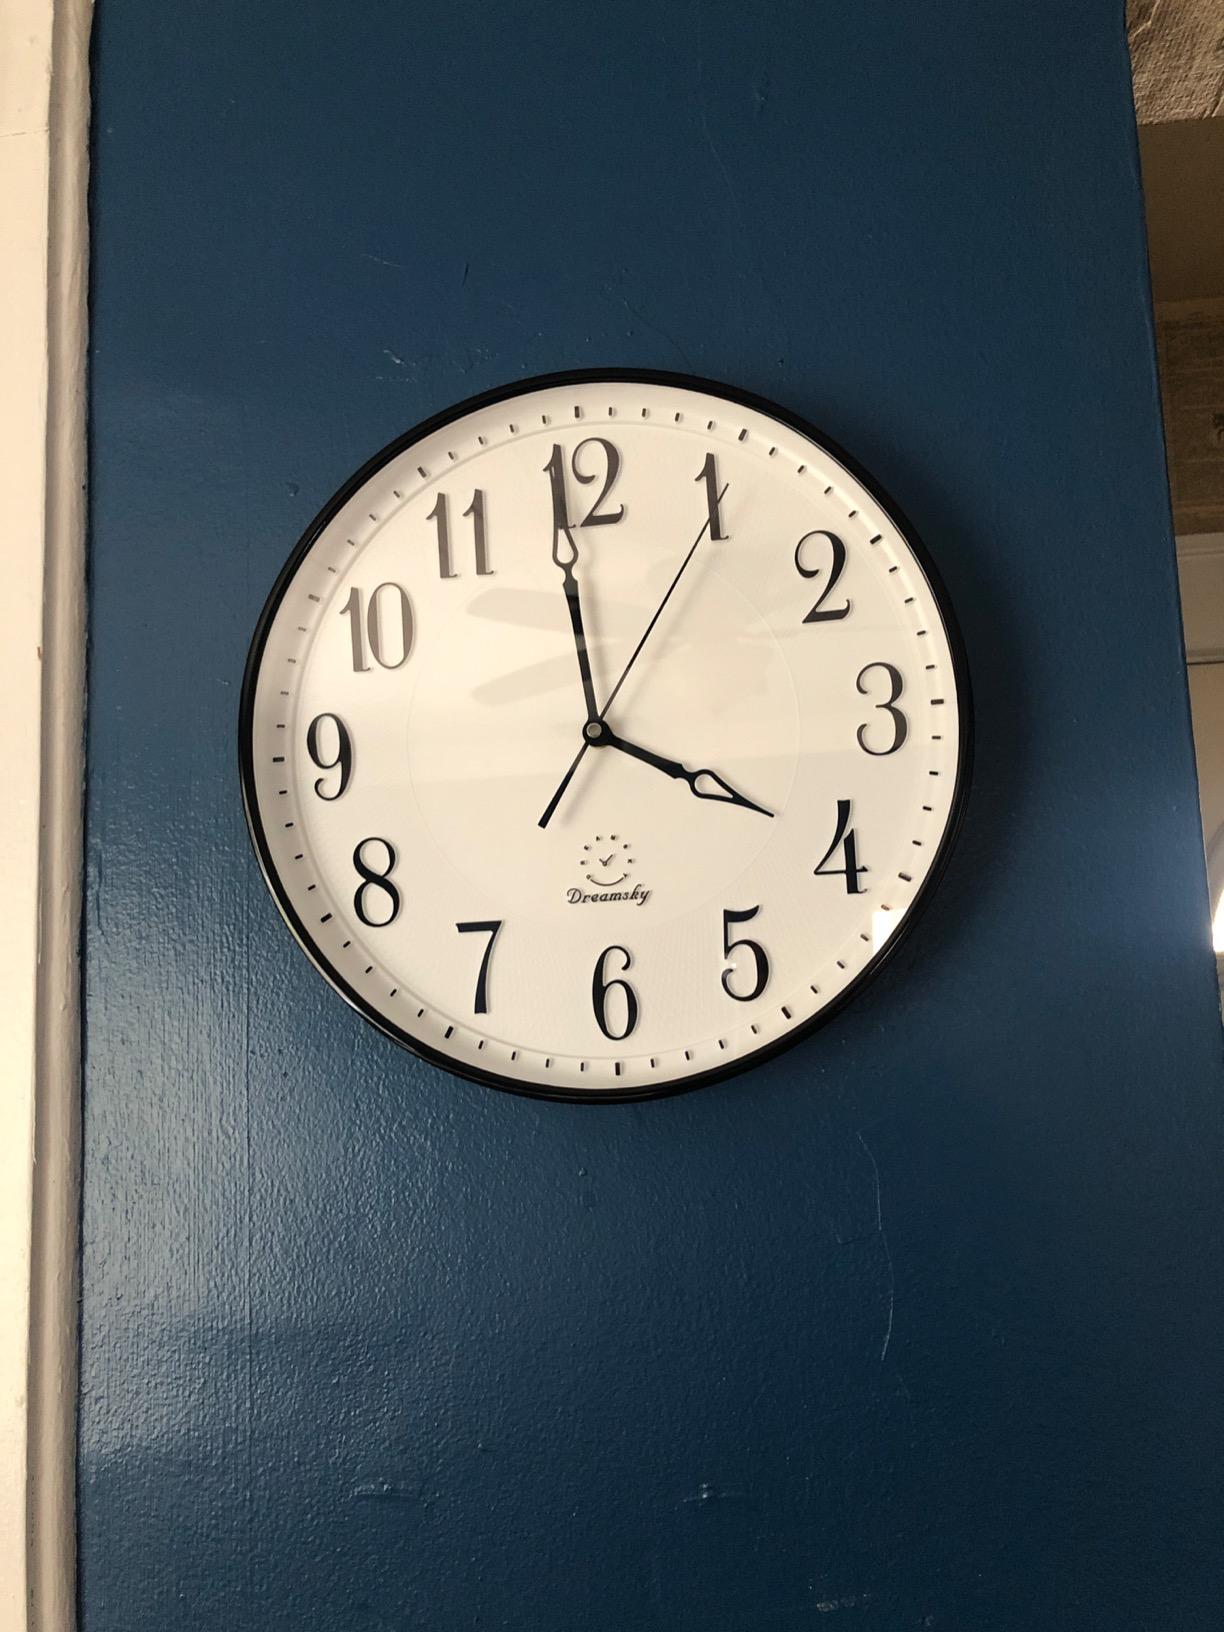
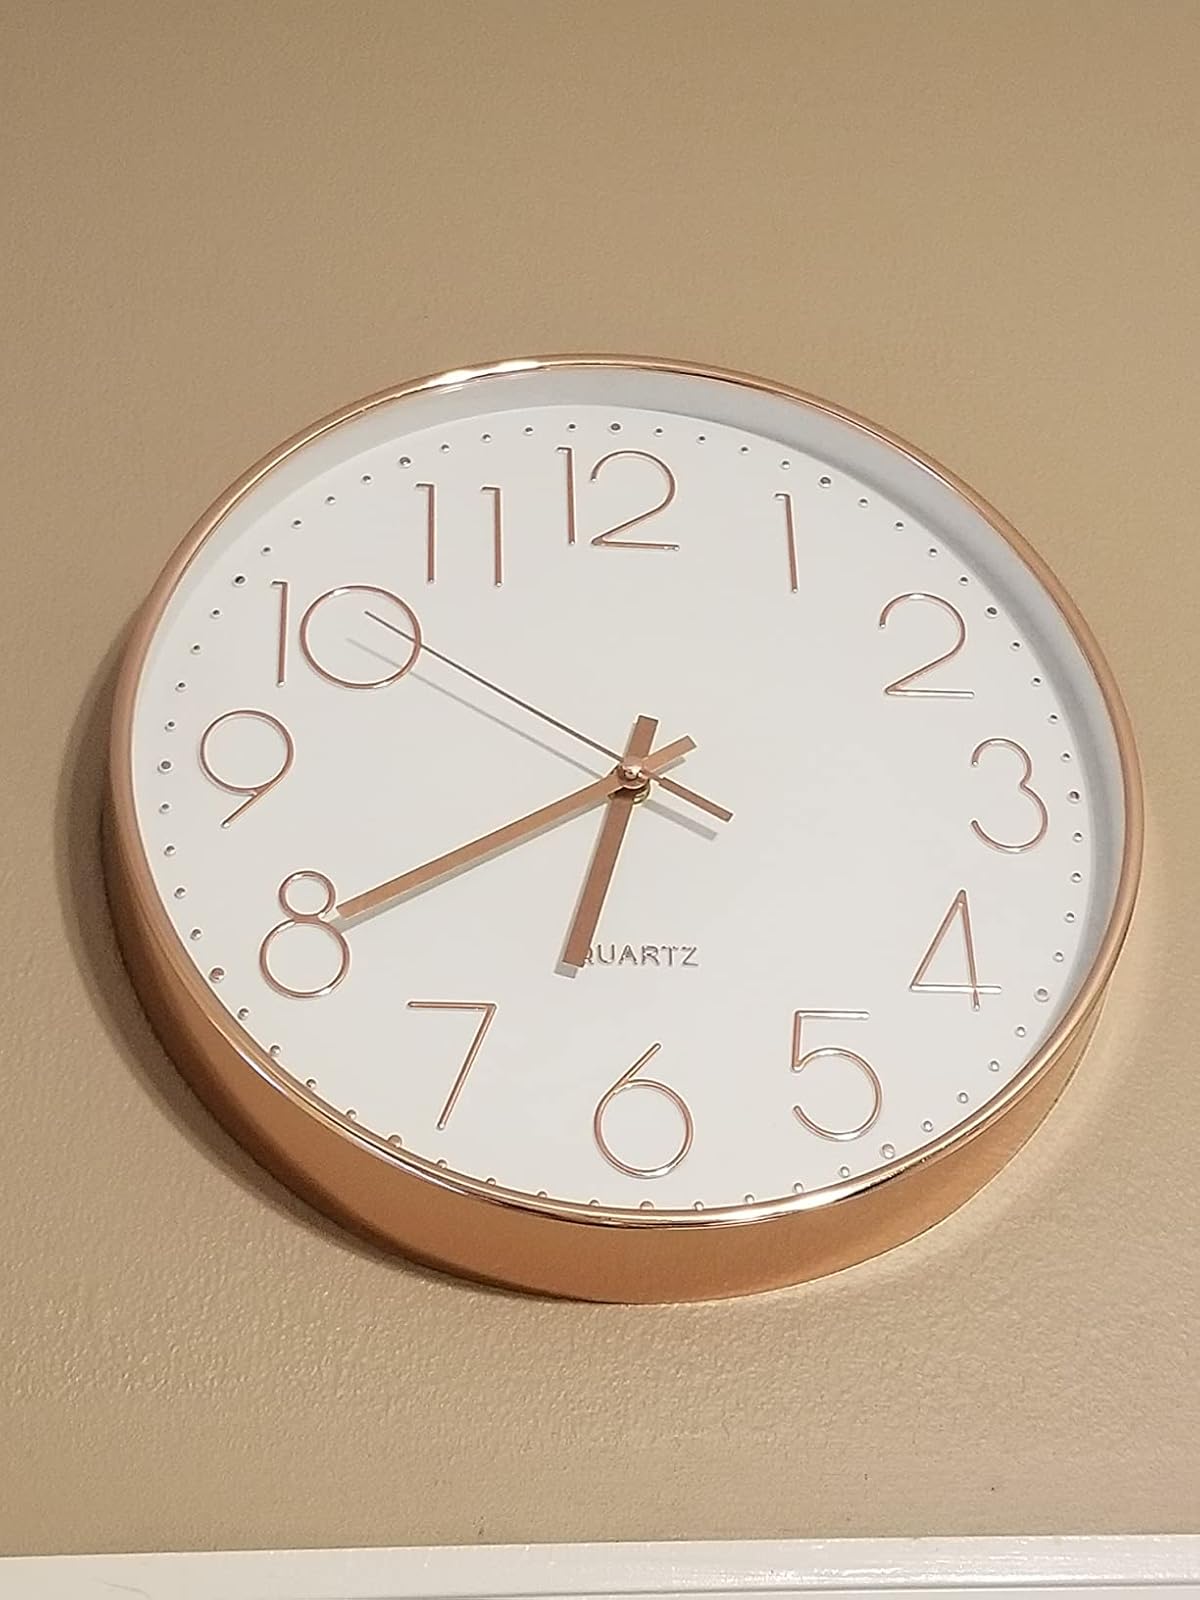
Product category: clock
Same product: no